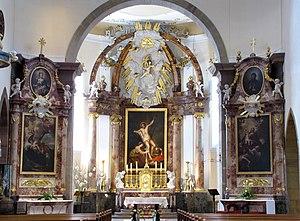
Alsace, Haut-Rhin, Église Saint-Sébastien de Soultzmatt (PA00085689, IA68004357): Vue sur les autels secondaires et le maître-autel (XVIIIe). Autel secondaire de Saint-François-Xavier avec tableau (1777): This object is classé Monument Historique in the base Palissy, database of the French furniture patrimony of the French ministry of culture,
Soultzmatt [sult͡smat], dénommée localemement Soultzmatt-Wintzfelden, est une commune française située dans le département du Haut-Rhin, en région Grand Est. Cette commune se trouve dans la région historique et culturelle d'Alsace. Elle est connue pour ses grands terroirs viticoles dont le grand cru Zinnkoepfle. Ses habitants sont appelés les Soultzmattois et les Soultzmattoises.
L'église Saint-Sébastien est un monument historique situé à Soultzmatt, dans le département français du Haut-Rhin.